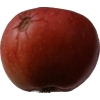
Label: Apple 17